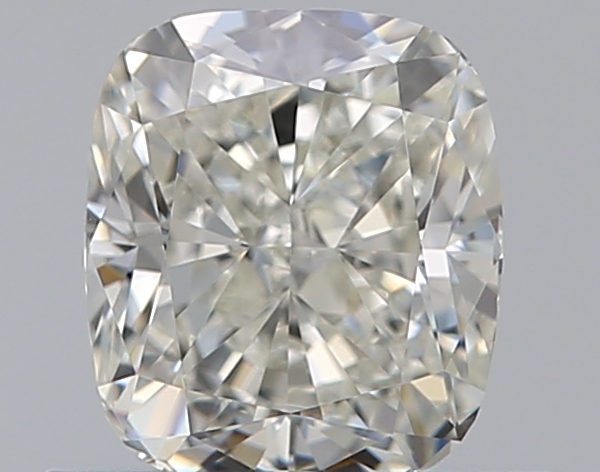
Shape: cushion
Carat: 0.75
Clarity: VVS2
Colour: J
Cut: VG
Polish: EX
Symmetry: VG
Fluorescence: M
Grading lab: GIA
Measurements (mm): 5.43 x 4.74 x 3.39